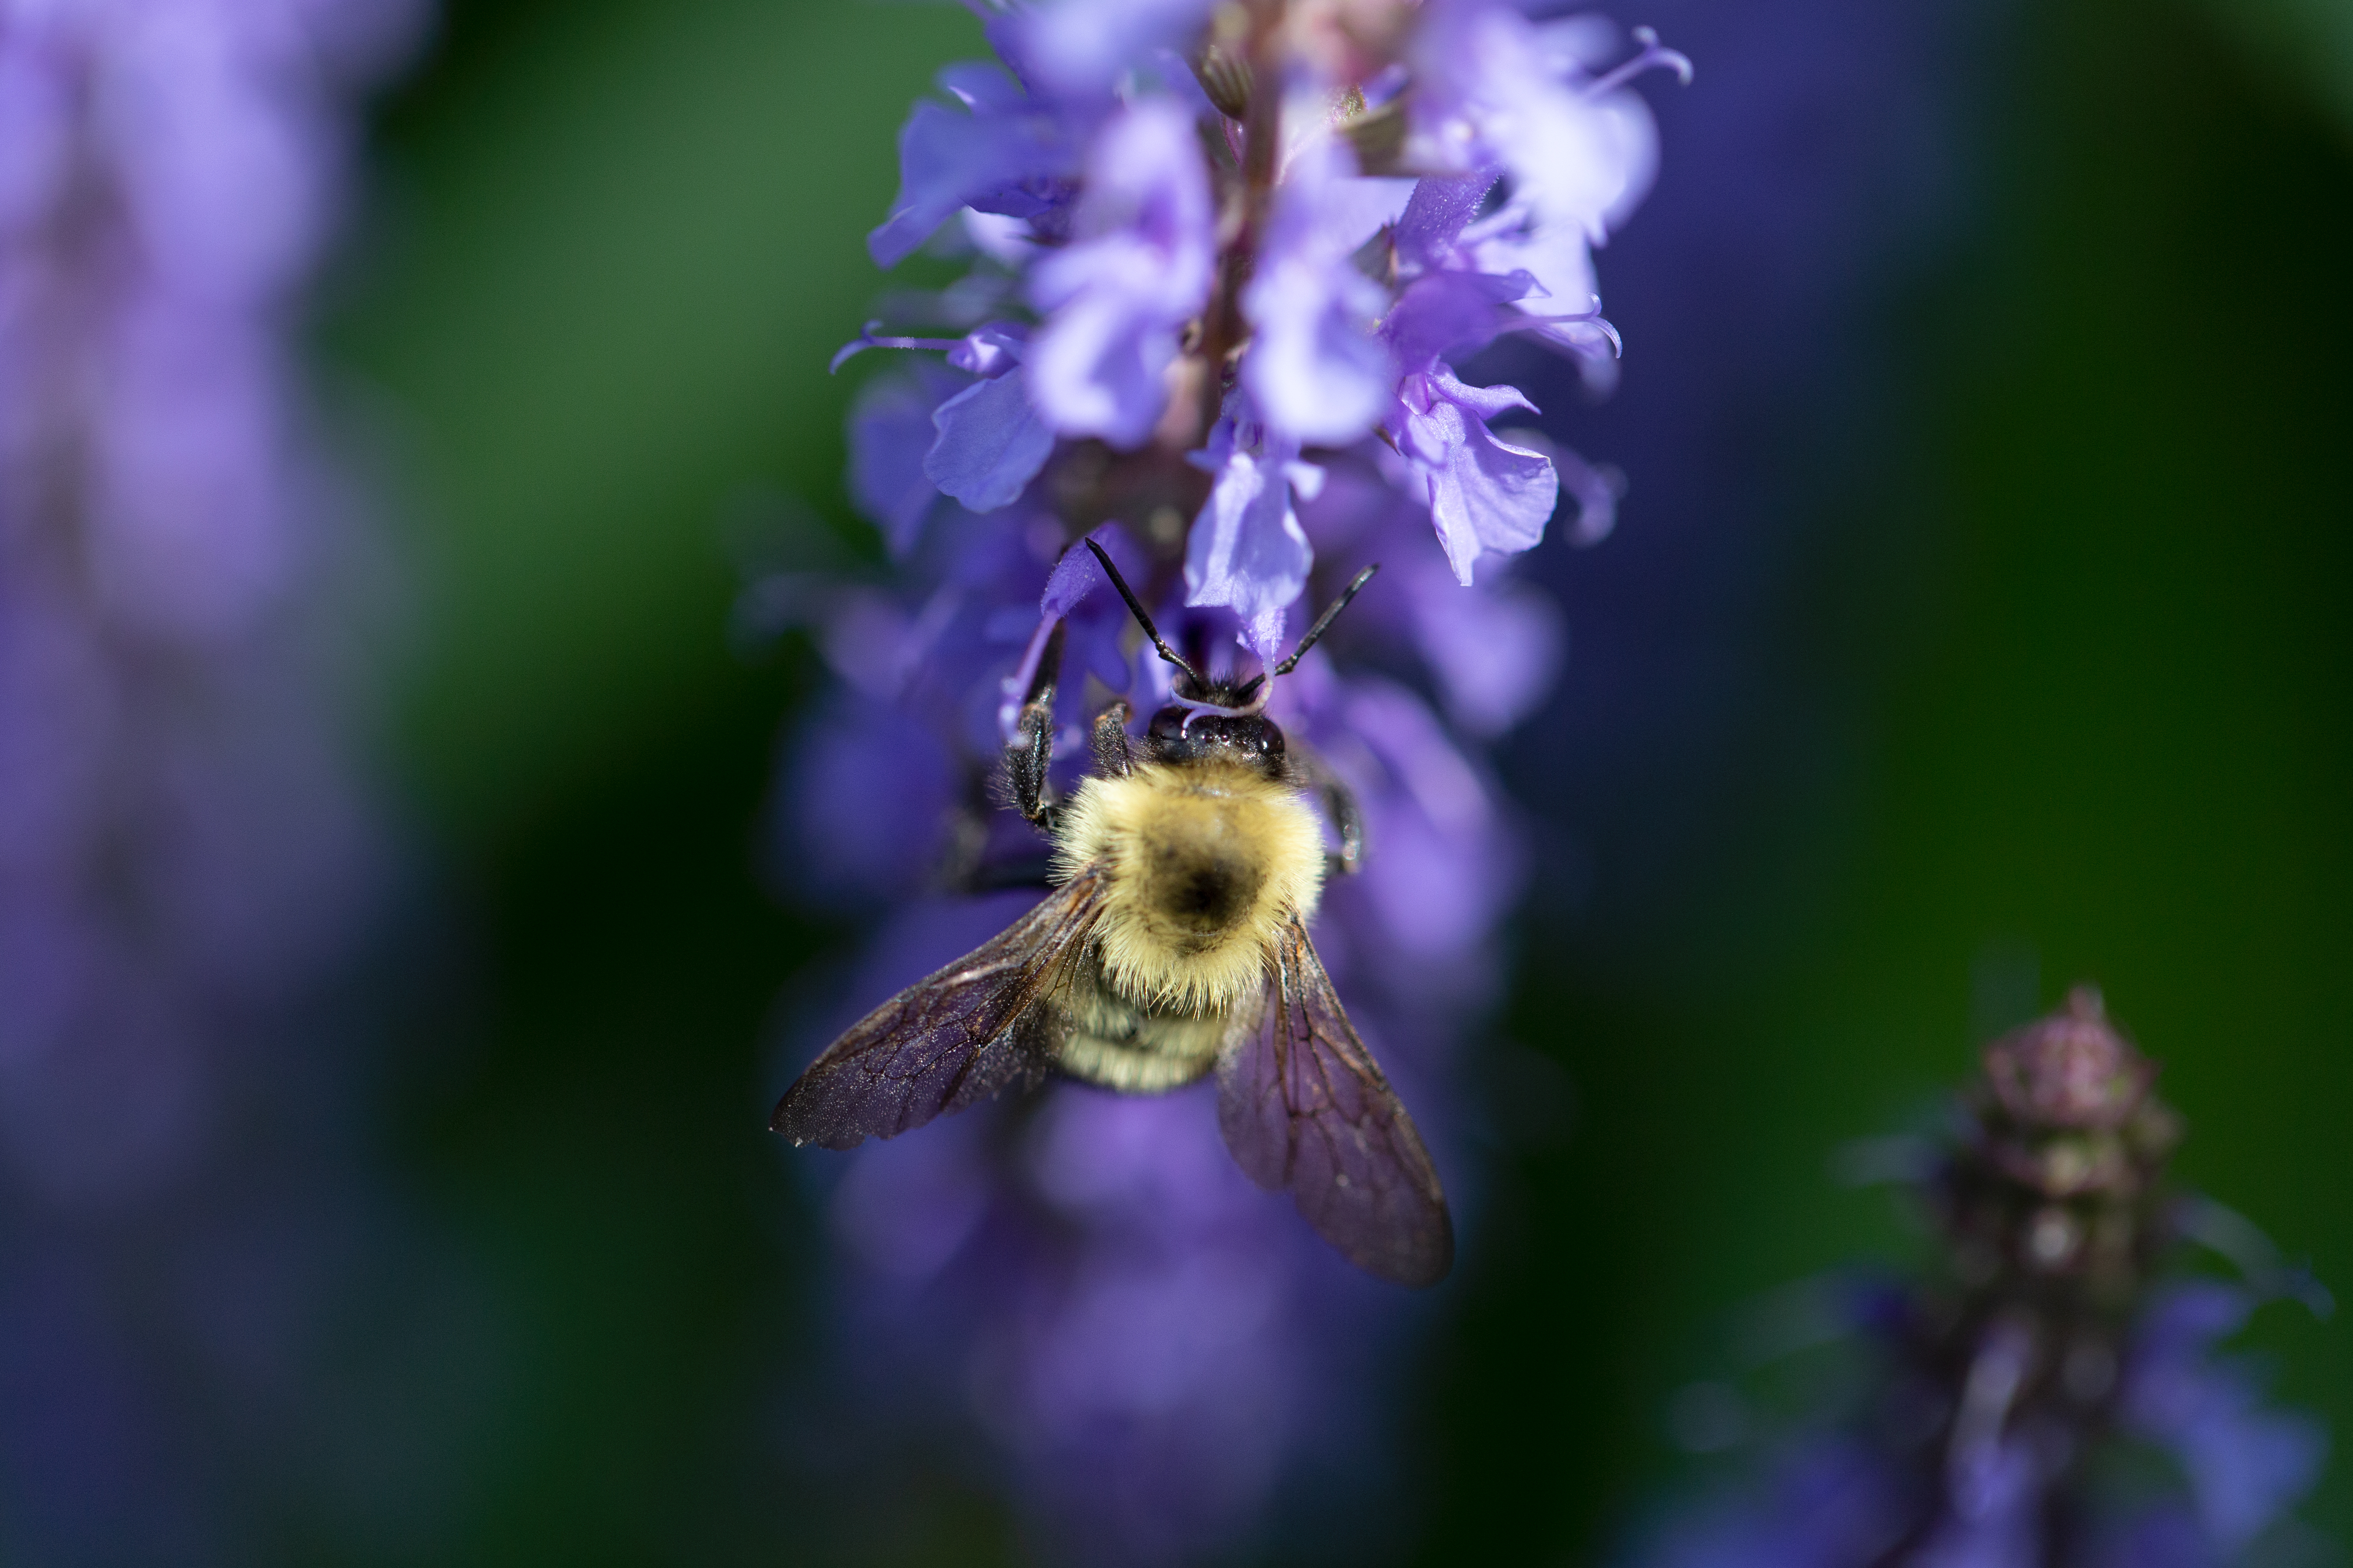
honeybee, bee, insect, blue, lavender, flower, bumblebee, membrane winged insect, purple, macro photography, plant, violet, pollinator, close up, spring, invertebrate, pollen, flowering plant, photography, wildlife, petal, nectar, carpenter bee, Megachilidae, hoverfly, iris, arthropod, wildflower, violet family, bellflower